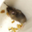
Label: mouse